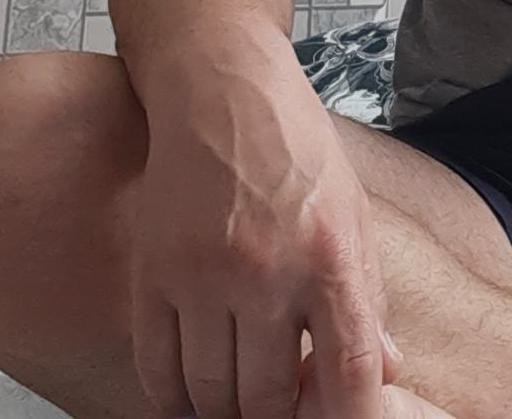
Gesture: no_gesture